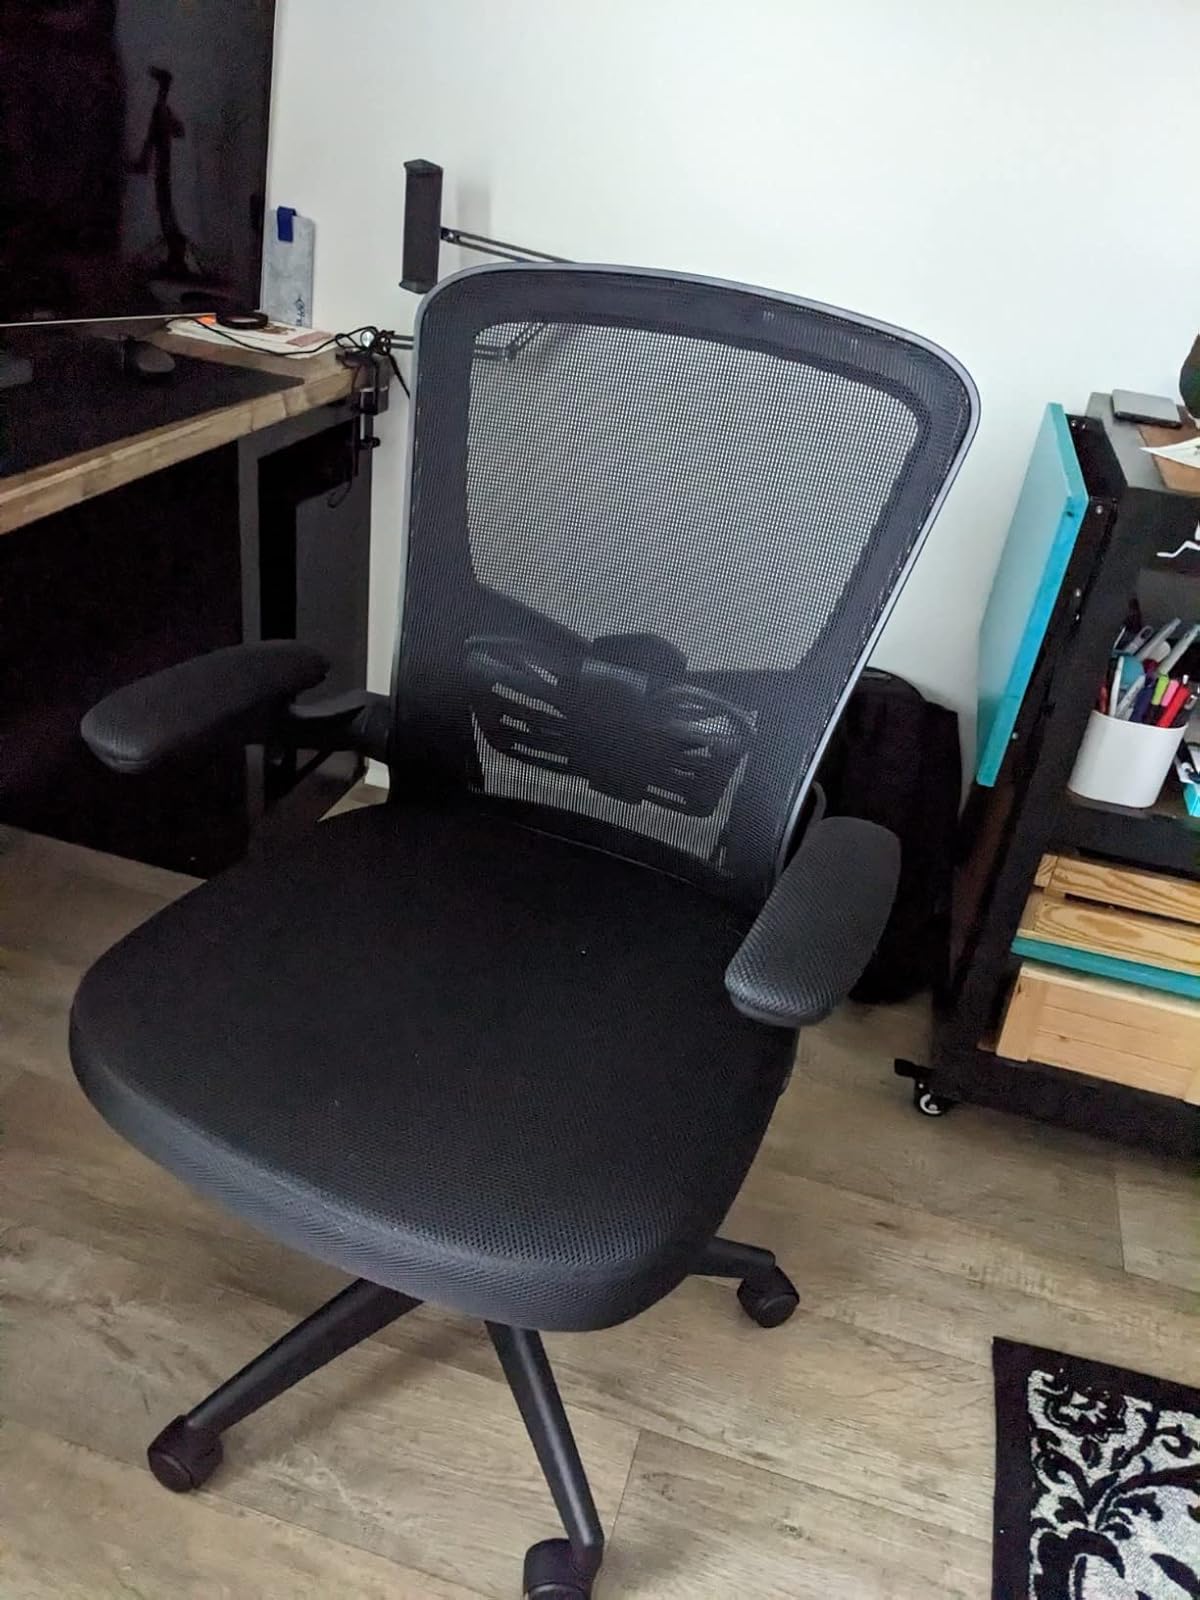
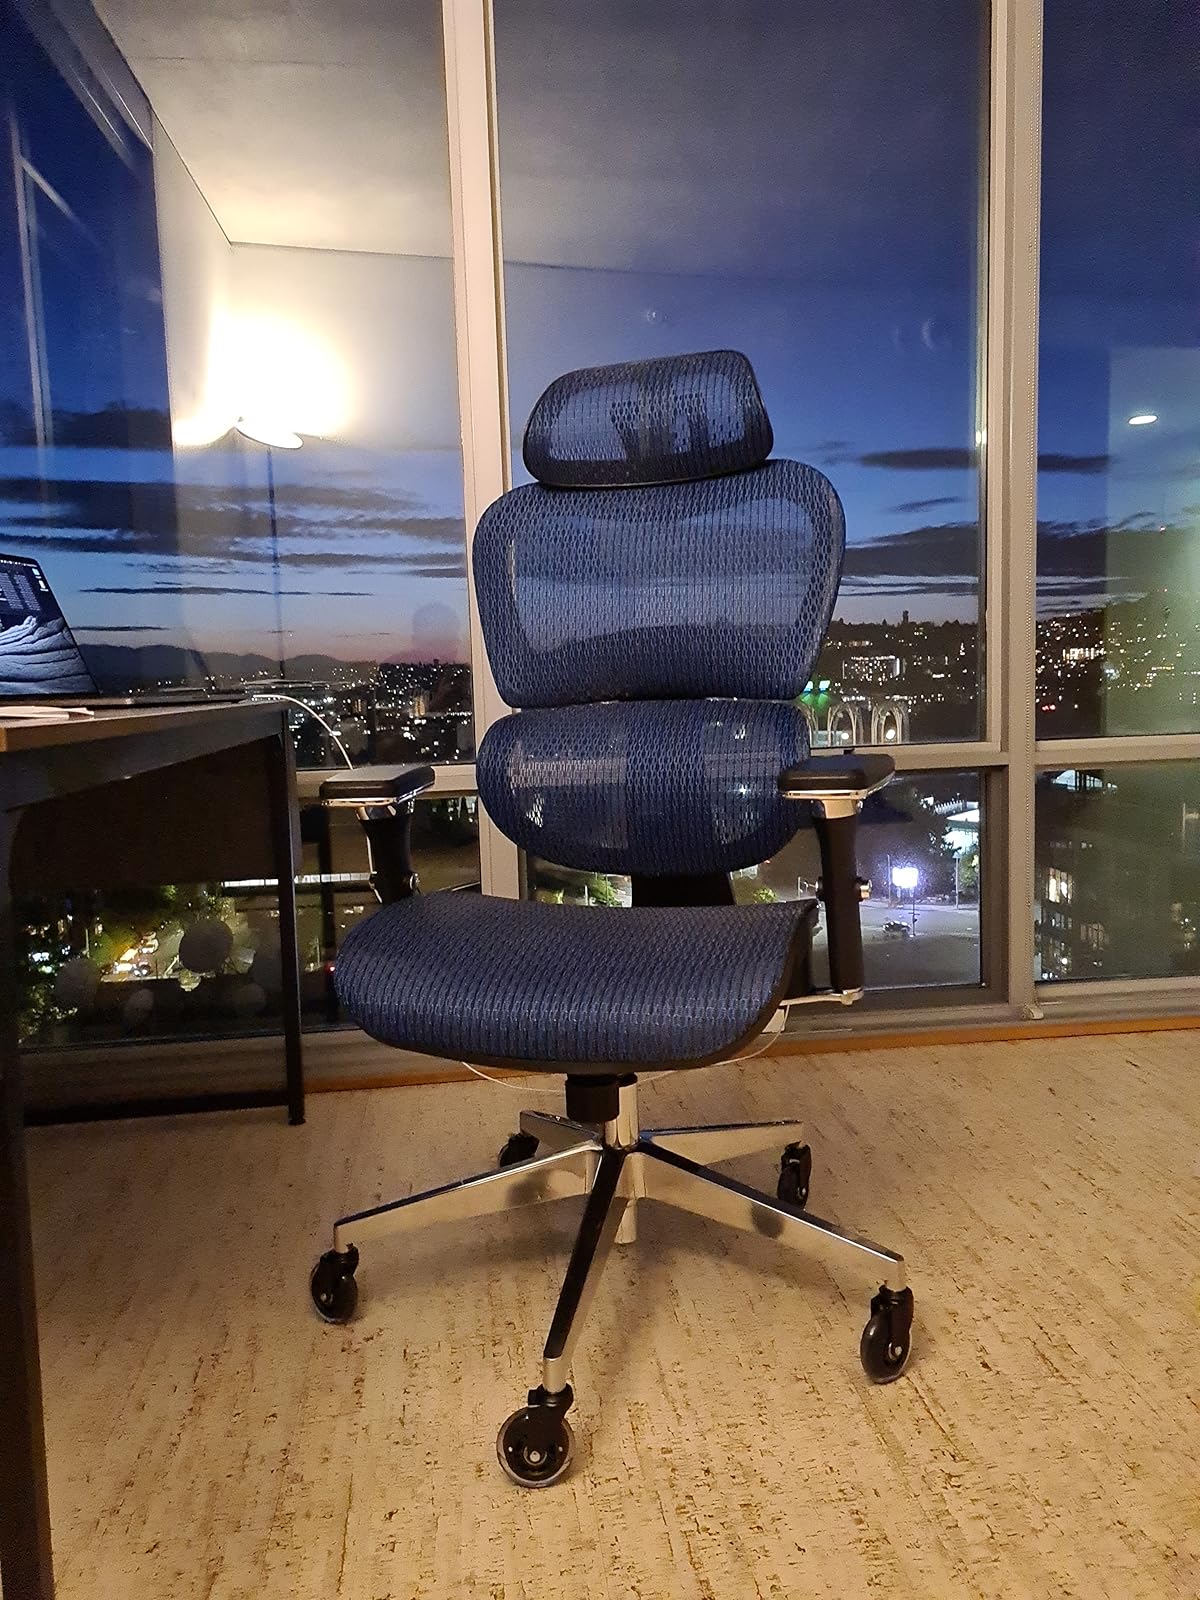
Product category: items_chair
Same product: no